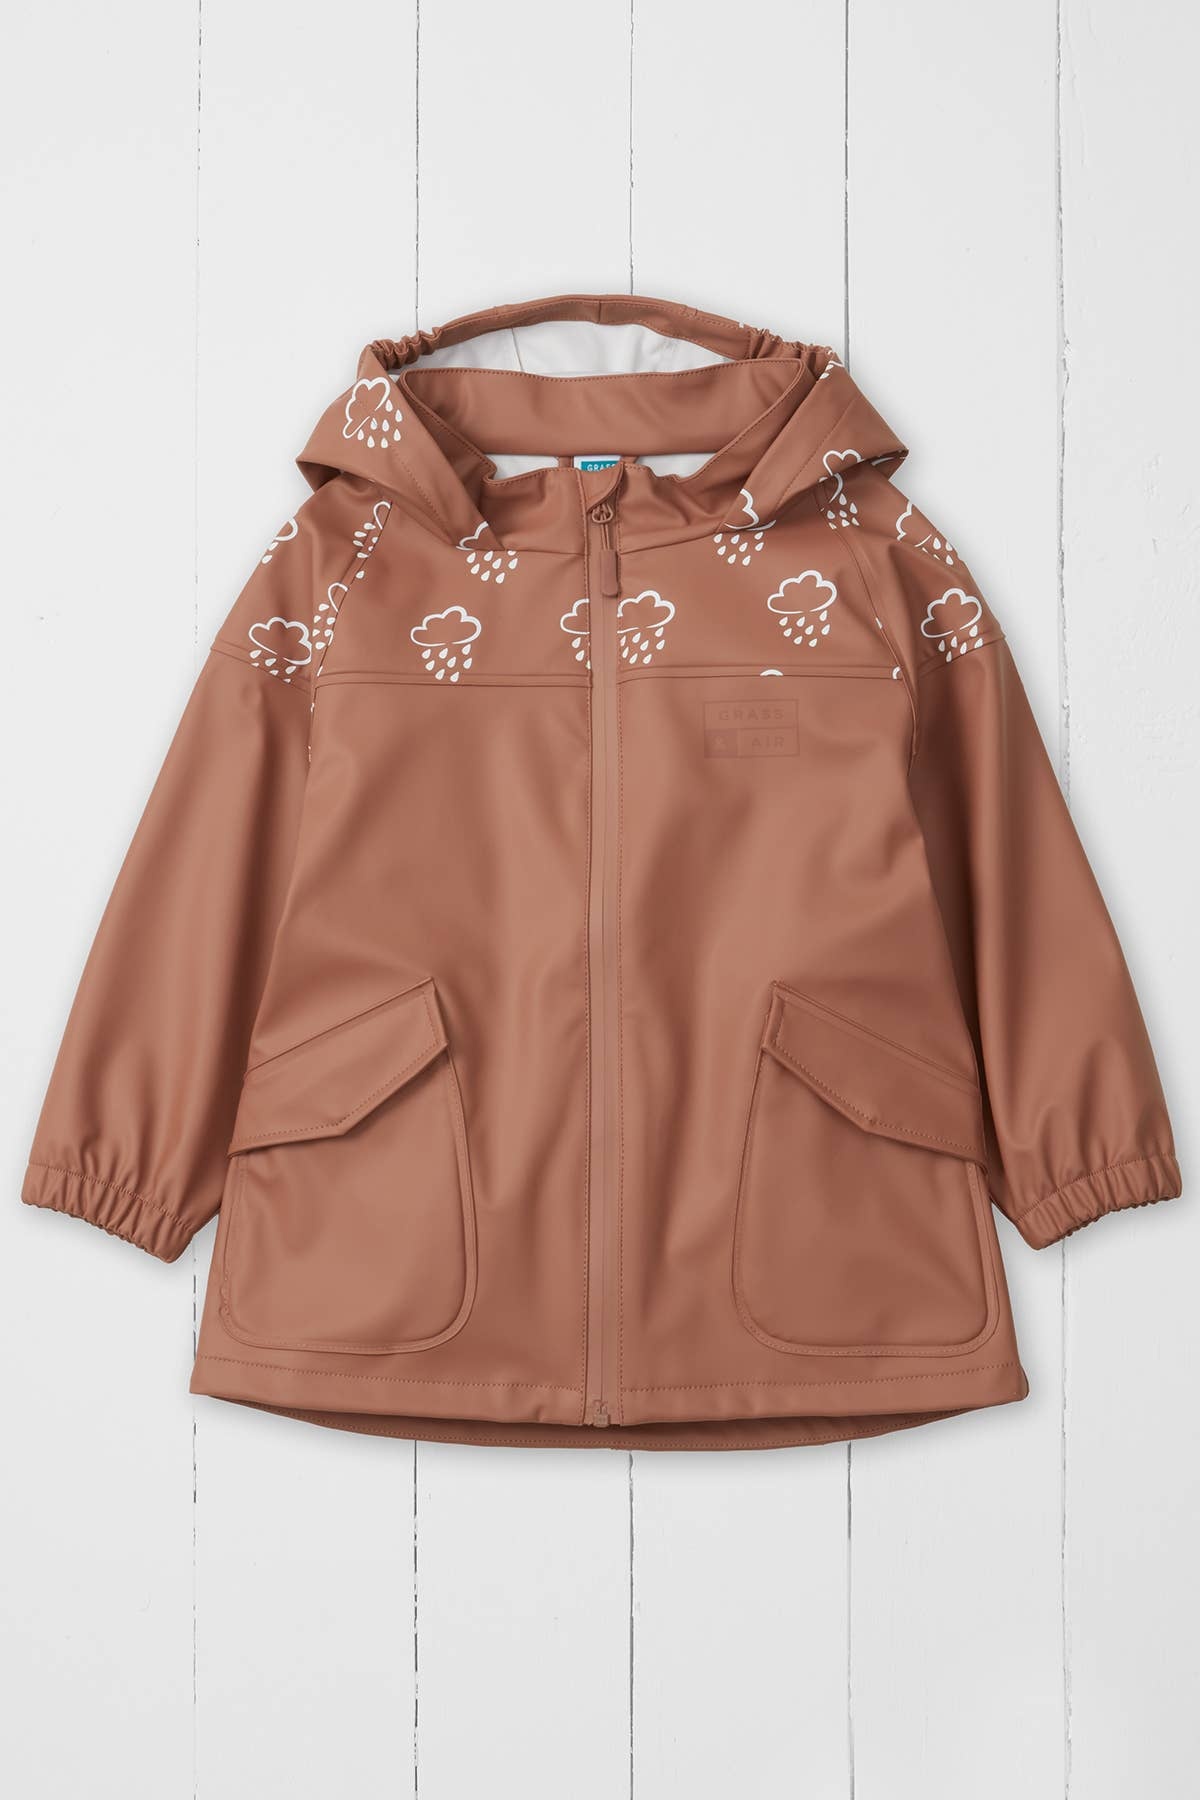
Rose Colour Changing Kids Rain Jacket & Dungarees SET: 18/24 Months
Designed especially for little puddle-jumpers, our Rose Colour-Changing Rain Set — including a dungaree and jacket — turns every rainy day into a magical adventure. The playful cloud print changes colour when wet , adding a touch of fun to every splash. Crafted from durable waterproof fabric with heat-sealed seams , this set ensures your child stays warm, dry, and comfortable, no matter the weather. The jacket features a matching zip fastening and elasticated cuffs to keep out the rain, while the dungarees provide extra coverage and flexibility for active play. Whether it’s school runs or weekend adventures, this set is the perfect blend of practicality and playfulness. Key Features: 🌦️ Colour-Changing Technology: Cloud print transforms in the rain 💧 Waterproof Fabric: Keeps little ones dry and cosy 🔥 Heat-Sealed Seams: Superior protection against moisture 🧥 Matching Jacket & Dungaree: Complete rainwear set 🤸 Elasticated Cuffs & Secure Zip Fastening: Designed for comfort and movement Care Instructions: Wash inside out with similar colours. Do not use fabric conditioner. Dry inside out. Avoid drying over heat or direct sunlight.
Brand: Grass & Air
Category: Apparel & Accessories > Clothing > Baby & Toddler Clothing > Baby & Toddler Outerwear > Baby & Toddler Coats & Jackets > Rain Coats